Heidenau–Kurort Altenberg railway

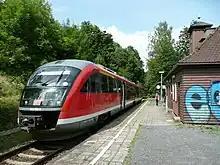
Regionalbahn service in Oberschlottwitz

On 11 December 2002, after the construction of 1888/90, the flood of 1927, the standardisation in 1934/39 and the rehabilitation in 1998/99, the fifth period of major works on the railway began, which was finished by 20 December 2003. The resumption of operations was celebrated with popular festivals; Altenberg alone welcomed around 2,000 people on the first train. Its journey was preceded by the construction of two bridges and the repair of a further 13 bridges and five railway stations. Within a very short time, the railway reached patronage levels similar than before the flood with about 1,000 passengers each day and thus proved its importance as a transport route through the Eastern Ore Mountains.